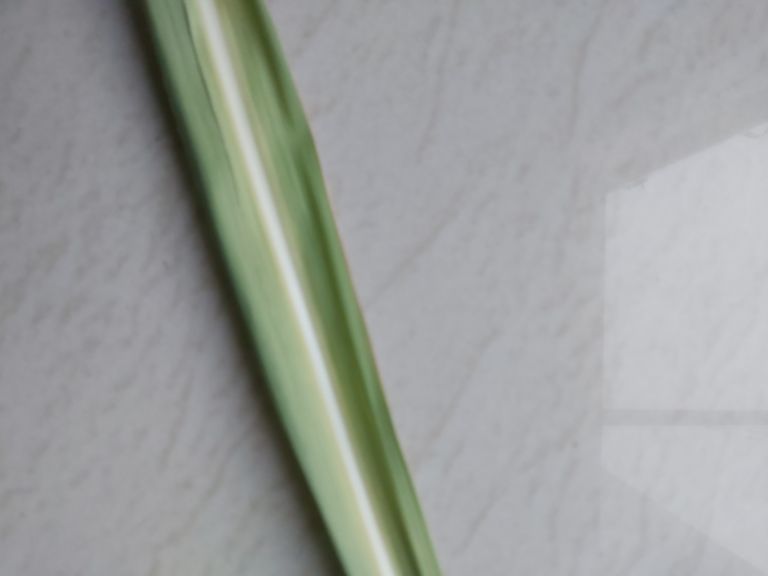
Label: Yellow Leaf